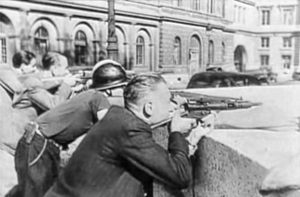
Paris subit l'occupation allemande entre le 14 juin 1940 et le 24 août 1944. Cette occupation se caractérise par la pénurie, la dictature de l'occupant et les rafles de Juifs, comme celle du Vél’ d’Hiv’.
La libération de Paris pendant la Seconde Guerre mondiale a eu lieu du 19 au 25 août 1944, marquant ainsi la fin de la bataille de Paris. Cet épisode a lieu dans le cadre de la Libération et met un terme à quatre années d'occupation de la capitale française.